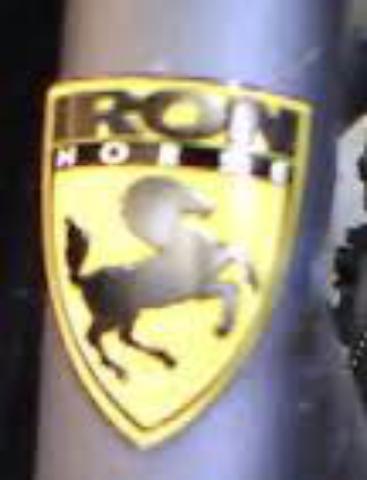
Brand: iron horse bicycles
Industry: Transportation